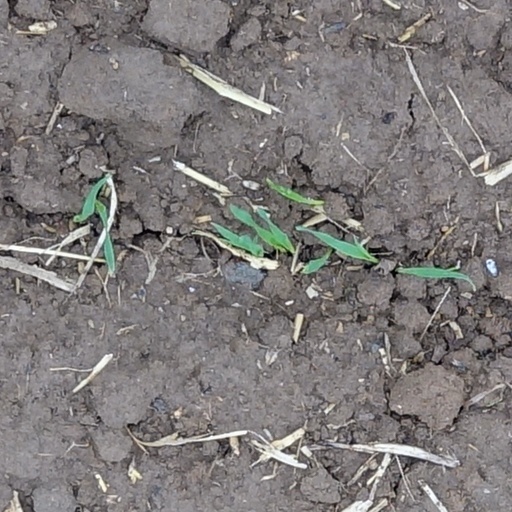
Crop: wheat